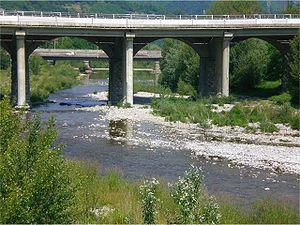
La Scrivia est une rivière du nord de l'Italie, affluent de droite du Pô, qui traverse la Ligurie, le Piémont et la Lombardie.